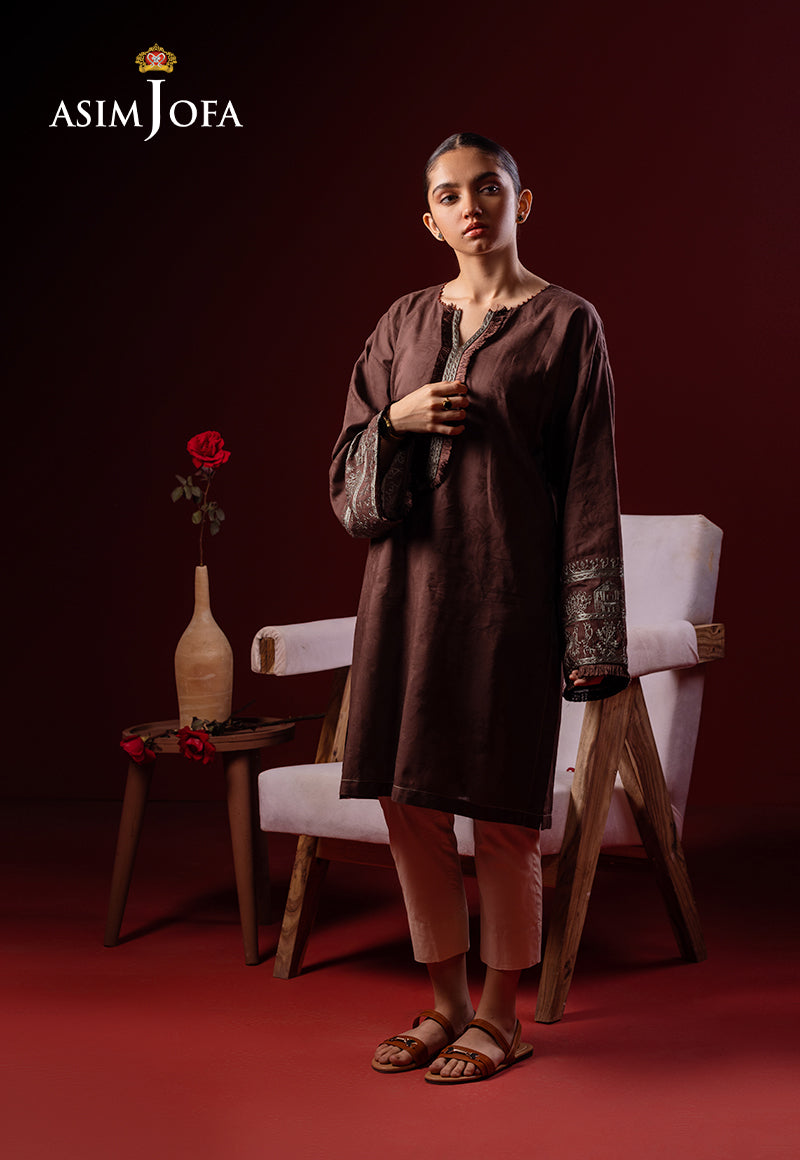
brown mujra dress